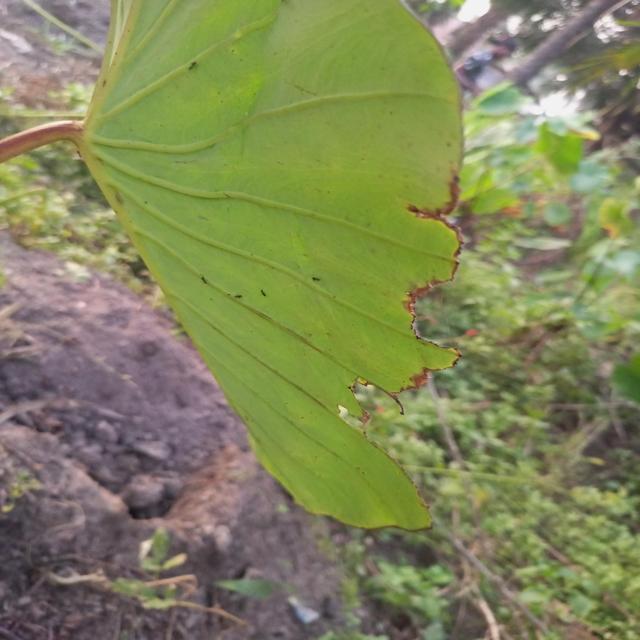
Label: Mid_Blight